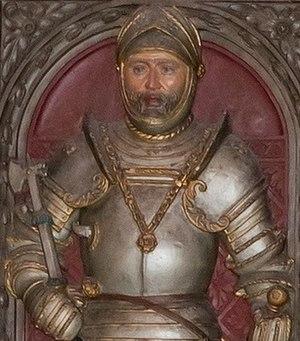
Cette page comprend la liste des règnes de souverains européens supérieurs à 50 ans.
Jean-Louis de Nassau-Sarrebruck, né le 19 octobre 1472 à Sarrebruck et mort le 4 juin 1545 dans la même ville, est un prince du Saint-Empire. Ayant régné 72 ans, 7 mois et 16 jours, il est l'un des monarques européens au règne le plus long.